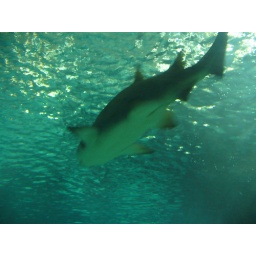
This shark was swimming back and forth over our heads. Thank god for the thick glass between us!